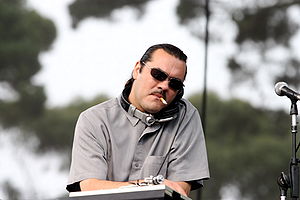
Ant (producer)
Ant er producer for rapgruppen Atmosphere og for andre Rhymesayers Entertainment kunstnere.